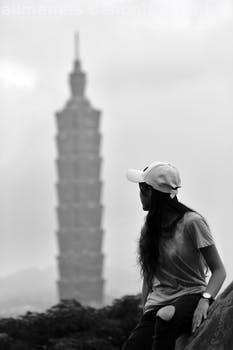
Label: Watermark